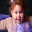
Label: girl